Anschutz Medical Campus

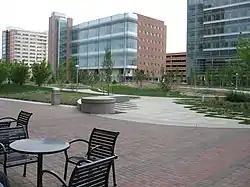
A view of the Anschutz Medical Campus; UCHealth University of Colorado Hospital can be seen near the top left corner

The University of Colorado Anschutz Medical Campus is the academic health sciences campus in Aurora, Colorado, that houses the University of Colorado's six health sciences-related schools and colleges, including the University of Colorado School of Medicine, the CU Skaggs School of Pharmacy and Pharmaceutical Sciences, the CU College of Nursing, the University of Colorado School of Dental Medicine, and the Colorado School of Public Health, as well as the graduate school for various fields in the biological and biomedical sciences. The campus also includes the Fitzsimons Innovation Community, UCHealth University of Colorado Hospital, Children's Hospital Colorado, the Rocky Mountain Regional Veterans Affairs hospital, and a residential/retail town center known as 21 Fitzsimons. CU Anschutz is the largest academic health center in the Rocky Mountain region.